Forward Operating Base Freedom

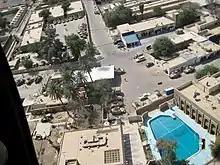

Forward Operating Base Freedom was a small United States Army base located inside the Green Zone of Baghdad, Iraq.